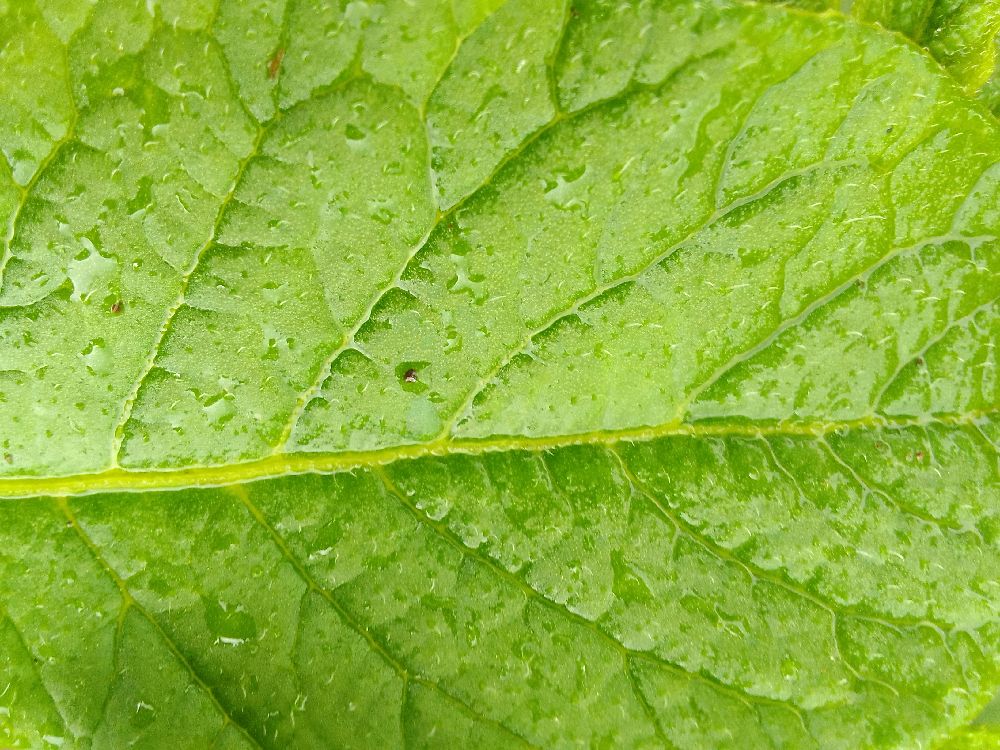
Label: Healthy